Yuquan Lu station

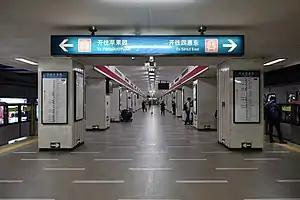
Platform

Yuquan Lu Station is a station on Line 1 of the Beijing Subway.